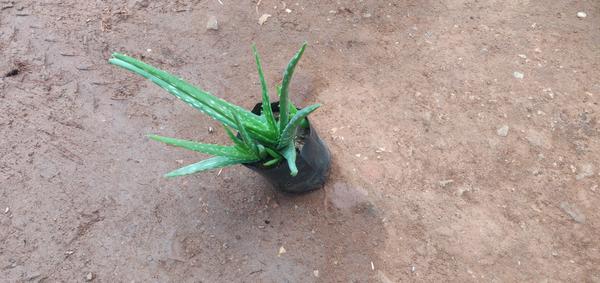
Plant: Aloevera